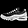
Label: Sneaker